262 Fifth Avenue

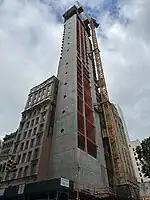
262 Fifth Avenue under construction in July 2023

Boris Kuzinez purchased the buildings at 260, 262, and 264 Fifth Avenue in 2015 and 2016 for a total of $101.8 million. Kuzinez also purchased air rights for $5.8 million. In September 2016, SLCE Architects applied to build a 54-story, structure on the site at 262 Fifth Avenue designed by Russian firm Meganom. Before receiving the commission to design 262 Fifth Avenue, Meganom had not designed a building in the United States. Five Points JV, L.P. acted as the representative of the site's owner.